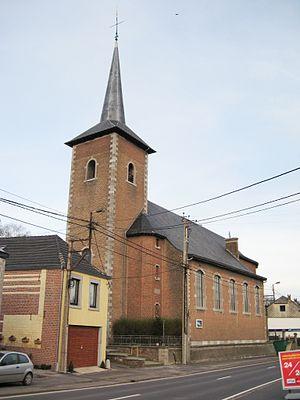
Eglise Saint-Remy à Roclenge-sur-Geer
Le diocèse de Liège, dans la province de Liège en Belgique, compte 529 paroisses. Ces paroisses sont regroupées en unité pastorale, et certaines unités pastorales forment l'un des 17 doyennés.
Roclenge sur-Geer est une section de la commune belge de Bassenge située en Région wallonne dans la province de Liège.